University of Michigan

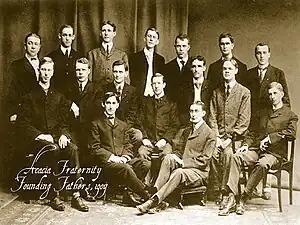
Photograph of the 14 founding members of Acacia, the only general fraternity to be founded in Michigan.

Following Little's resignation, Alexander Grant Ruthven, an alumnus, was elected president by unanimous vote. He would lead the university through the Great Depression and World War II. Under Ruthven's leadership, the university administration became more decentralized with the creation of the university council, various divisions, and a system of committees For years, the university was a backwater in theoretical physics. Nonetheless, this changed under department head Harrison McAllister Randall, who brought theorists Samuel Goudsmit, George Uhlenbeck, and Otto Laporte onto the faculty. Goudsmit mentored famous students at the university, including Robert Bacher and Wu Ta-You, the Father of Chinese Physics, who in turn taught Zhu Guangya and two Nobel laureates, Chen Ning Yang and Tsung-Dao Lee. From 1928 to 1941, the Summer Symposium in Theoretical Physics featured renowned physicists like Niels Bohr, Werner Heisenberg, Paul Dirac, and Erwin Schrödinger, with at least fifteen attendees being Nobel laureates or future laureates. Wolfgang Pauli held a visiting professorship at the university in 1931. Stephen Timoshenko created the first U.S. bachelor's and doctoral programs in engineering mechanics when he was a faculty professor at the university. In 1948, shortly after World War II, the Michigan Memorial Phoenix Project was established to honor the hundreds of lives lost from the university during the war. Funded by numerous contributors, including the Ford Motor Company, the Phoenix Project operated the Ford Nuclear Reactor, which established the nation's first academic program in nuclear science and engineering.